1933 24 Hours of Le Mans

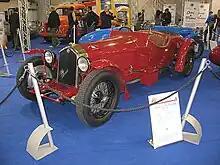
Alfa Romeo 8C-2300

After the major circuit changes in the previous year, the Automobile Club de l'Ouest (ACO) continued with further improvements to the track. A yellow centre-line was painted down the Hunaudières Straight and reflective markers – forerunners of cat's eye reflectors were put on the approach to all the corners to assist during night driving.